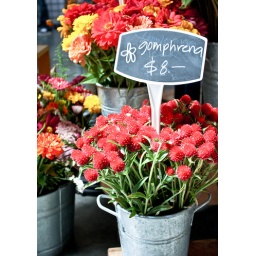
flowers in the Ferry Building. These were so pretty, like dark red clover.